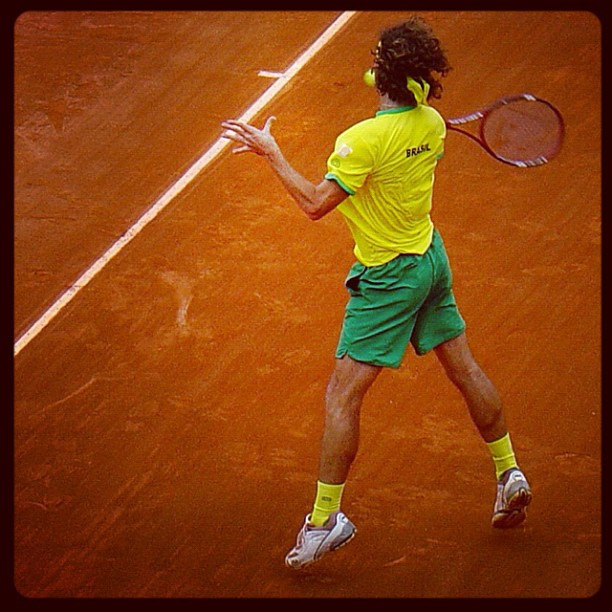
một nam vận động viên tennis đang chuẩn bị đánh bóng